Geography of Middle-earth

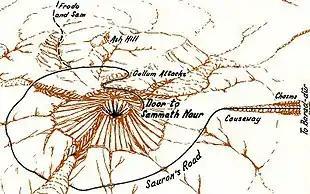
Example of detailed map by Karen Wynn Fonstad

The events of "The Hobbit" and "The Lord of the Rings" take place in the north-west of the continent of Middle-earth. Both quests begin in the Shire, travel east through the wilds of Eriador to Rivendell and then across the Misty Mountains, involve further travels in the lands of Rhovanion or Wilderland to the east of those mountains, and return home to the Shire. The cartographer Karen Wynn Fonstad prepared "The Atlas of Middle-earth" to clarify and map the two journeys – of Bilbo Baggins in "The Hobbit", and of Frodo Baggins in "The Lord of the Rings" – as well as the events described in "The Silmarillion". The editor of "Tolkien Studies", David Bratman, notes that the atlas provides historical, geological, and battle maps, with a detailed commentary and explanation of how Fonstad approached the mapping task from the available evidence. Michael Brisbois, also in "Tolkien Studies", describes the atlas as "authorized", while the cartographers Ina Habermann and Nikolaus Kuhn take Fonstad's maps as defining Middle-earth's geography.